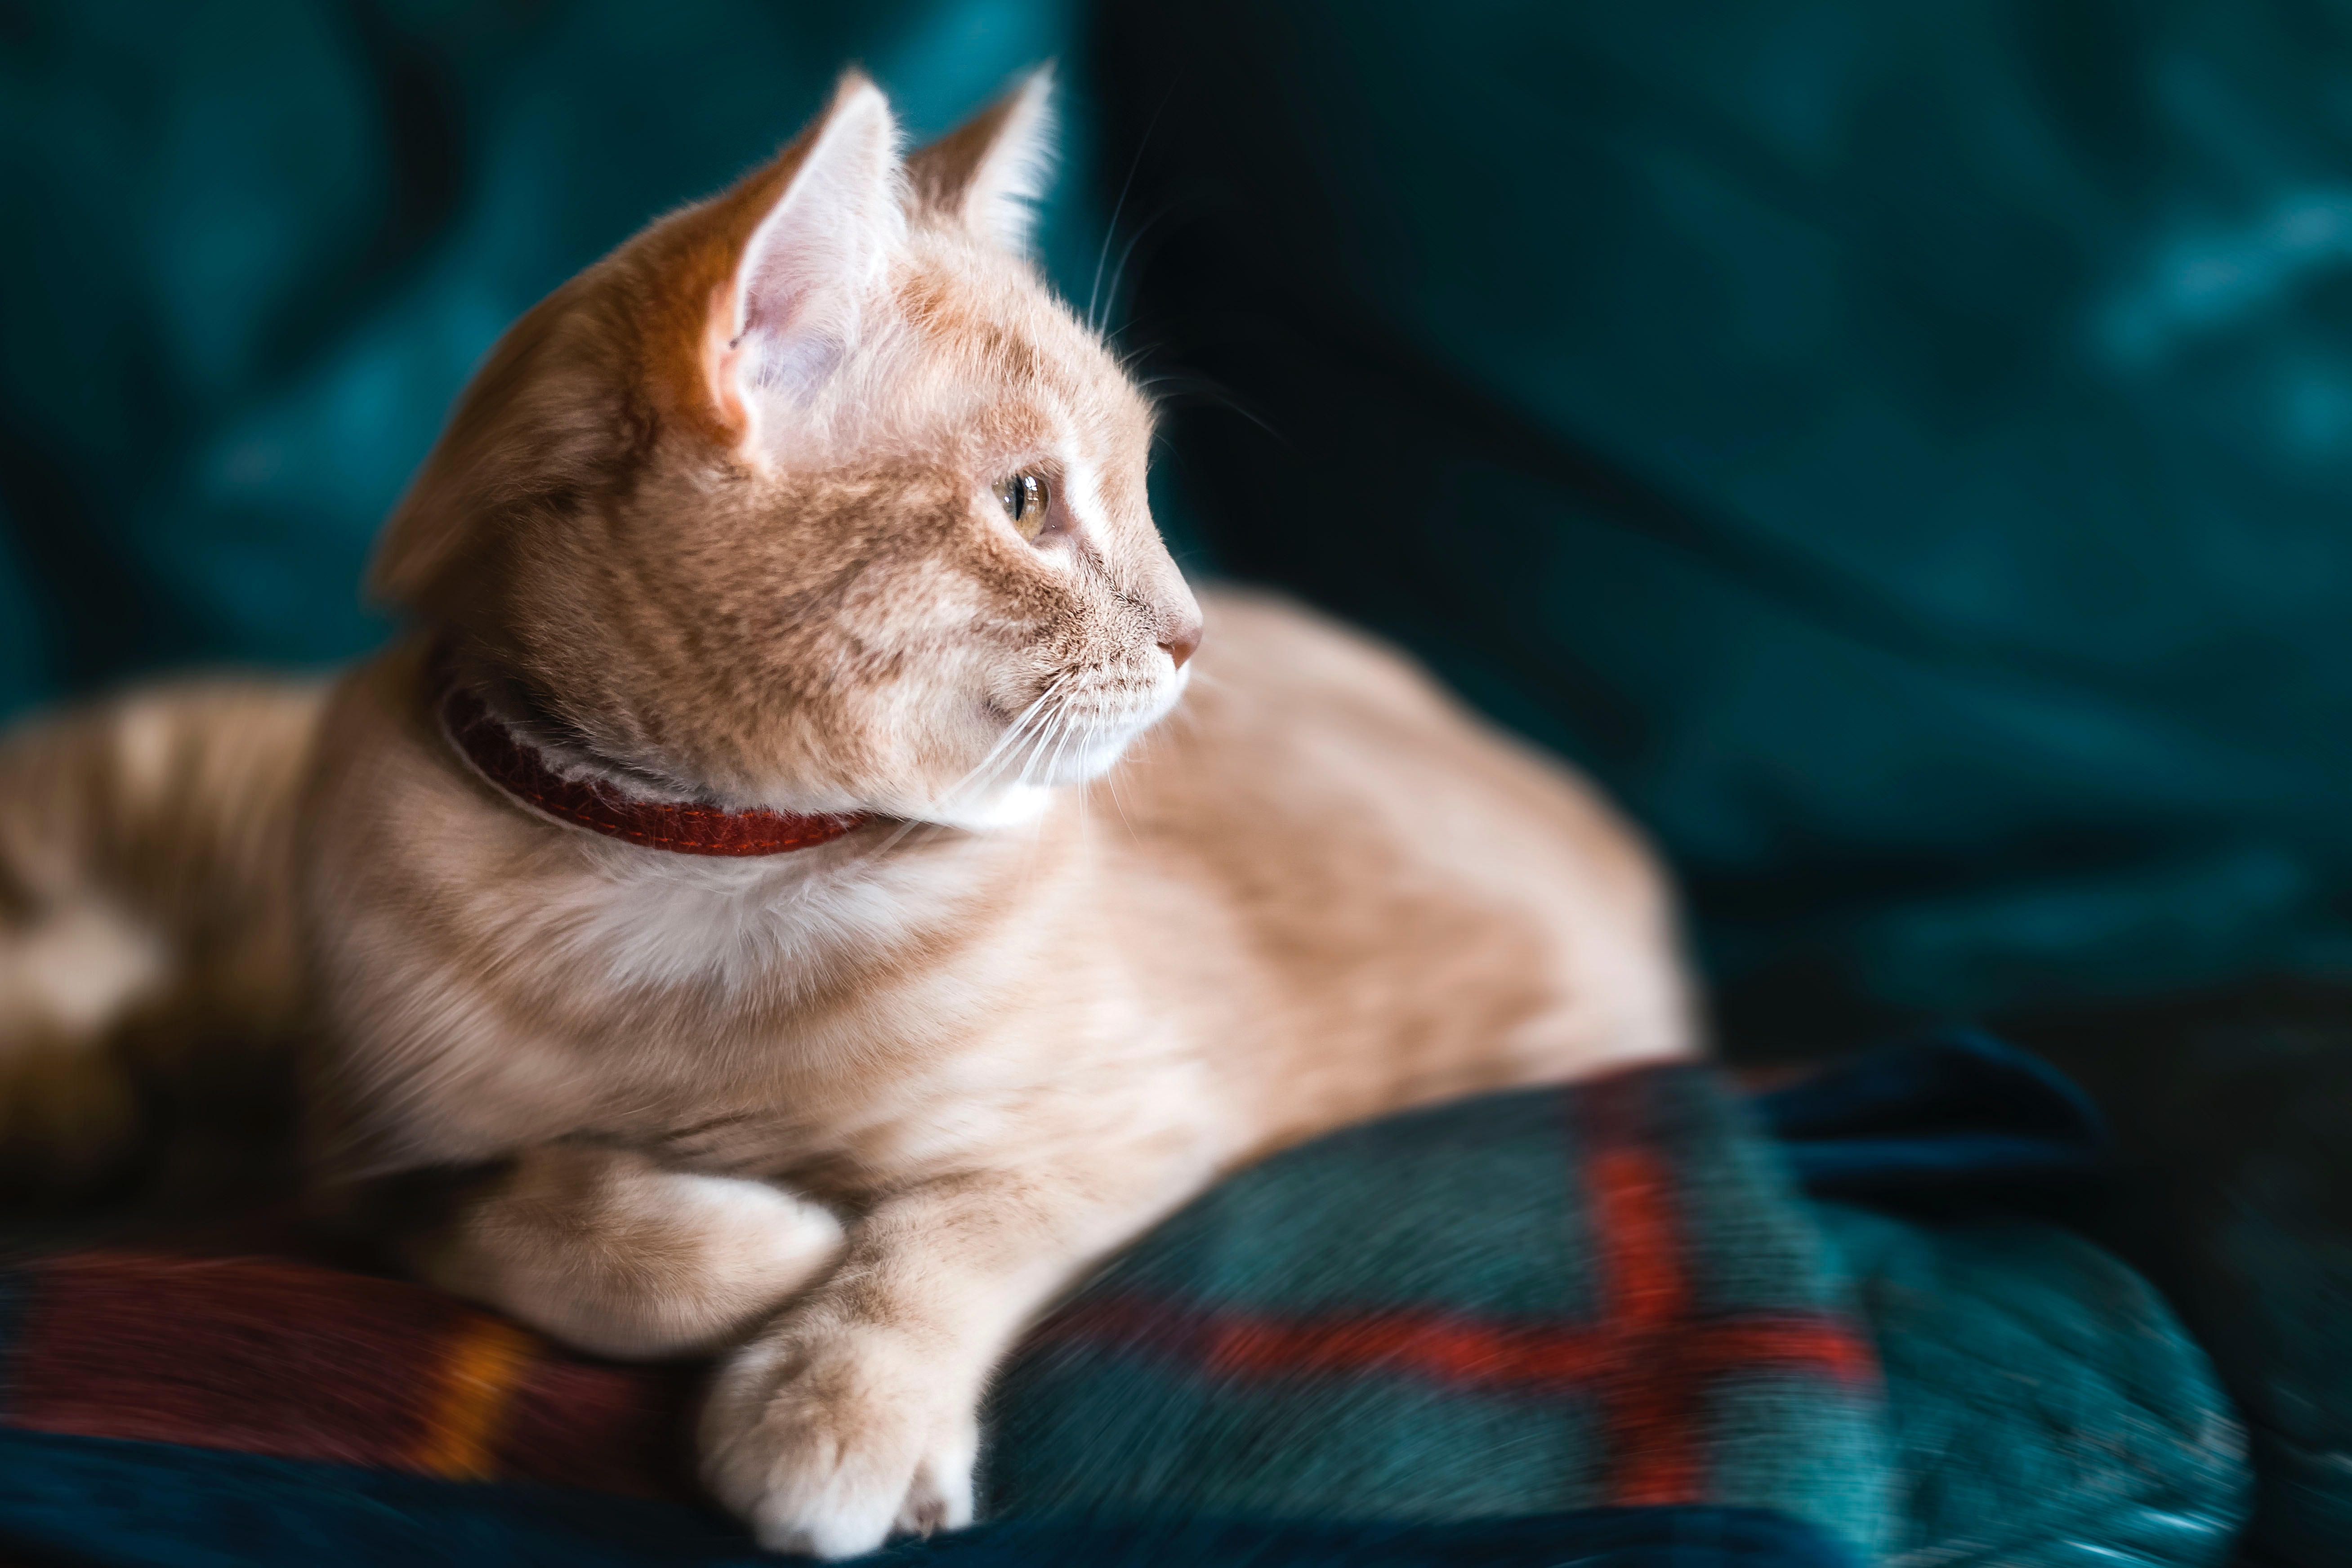
cat, mammal, small to medium sized cats, whiskers, felidae, carnivore, eye, snout, kitten, fur, asian, fawn, tabby cat, german rex, sitting, ear, domestic short haired cat